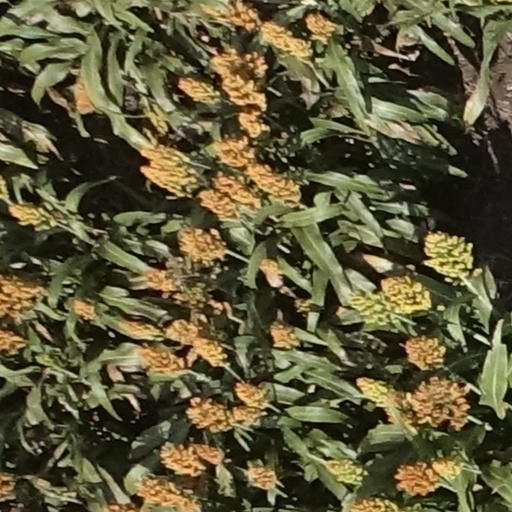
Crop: sorghum